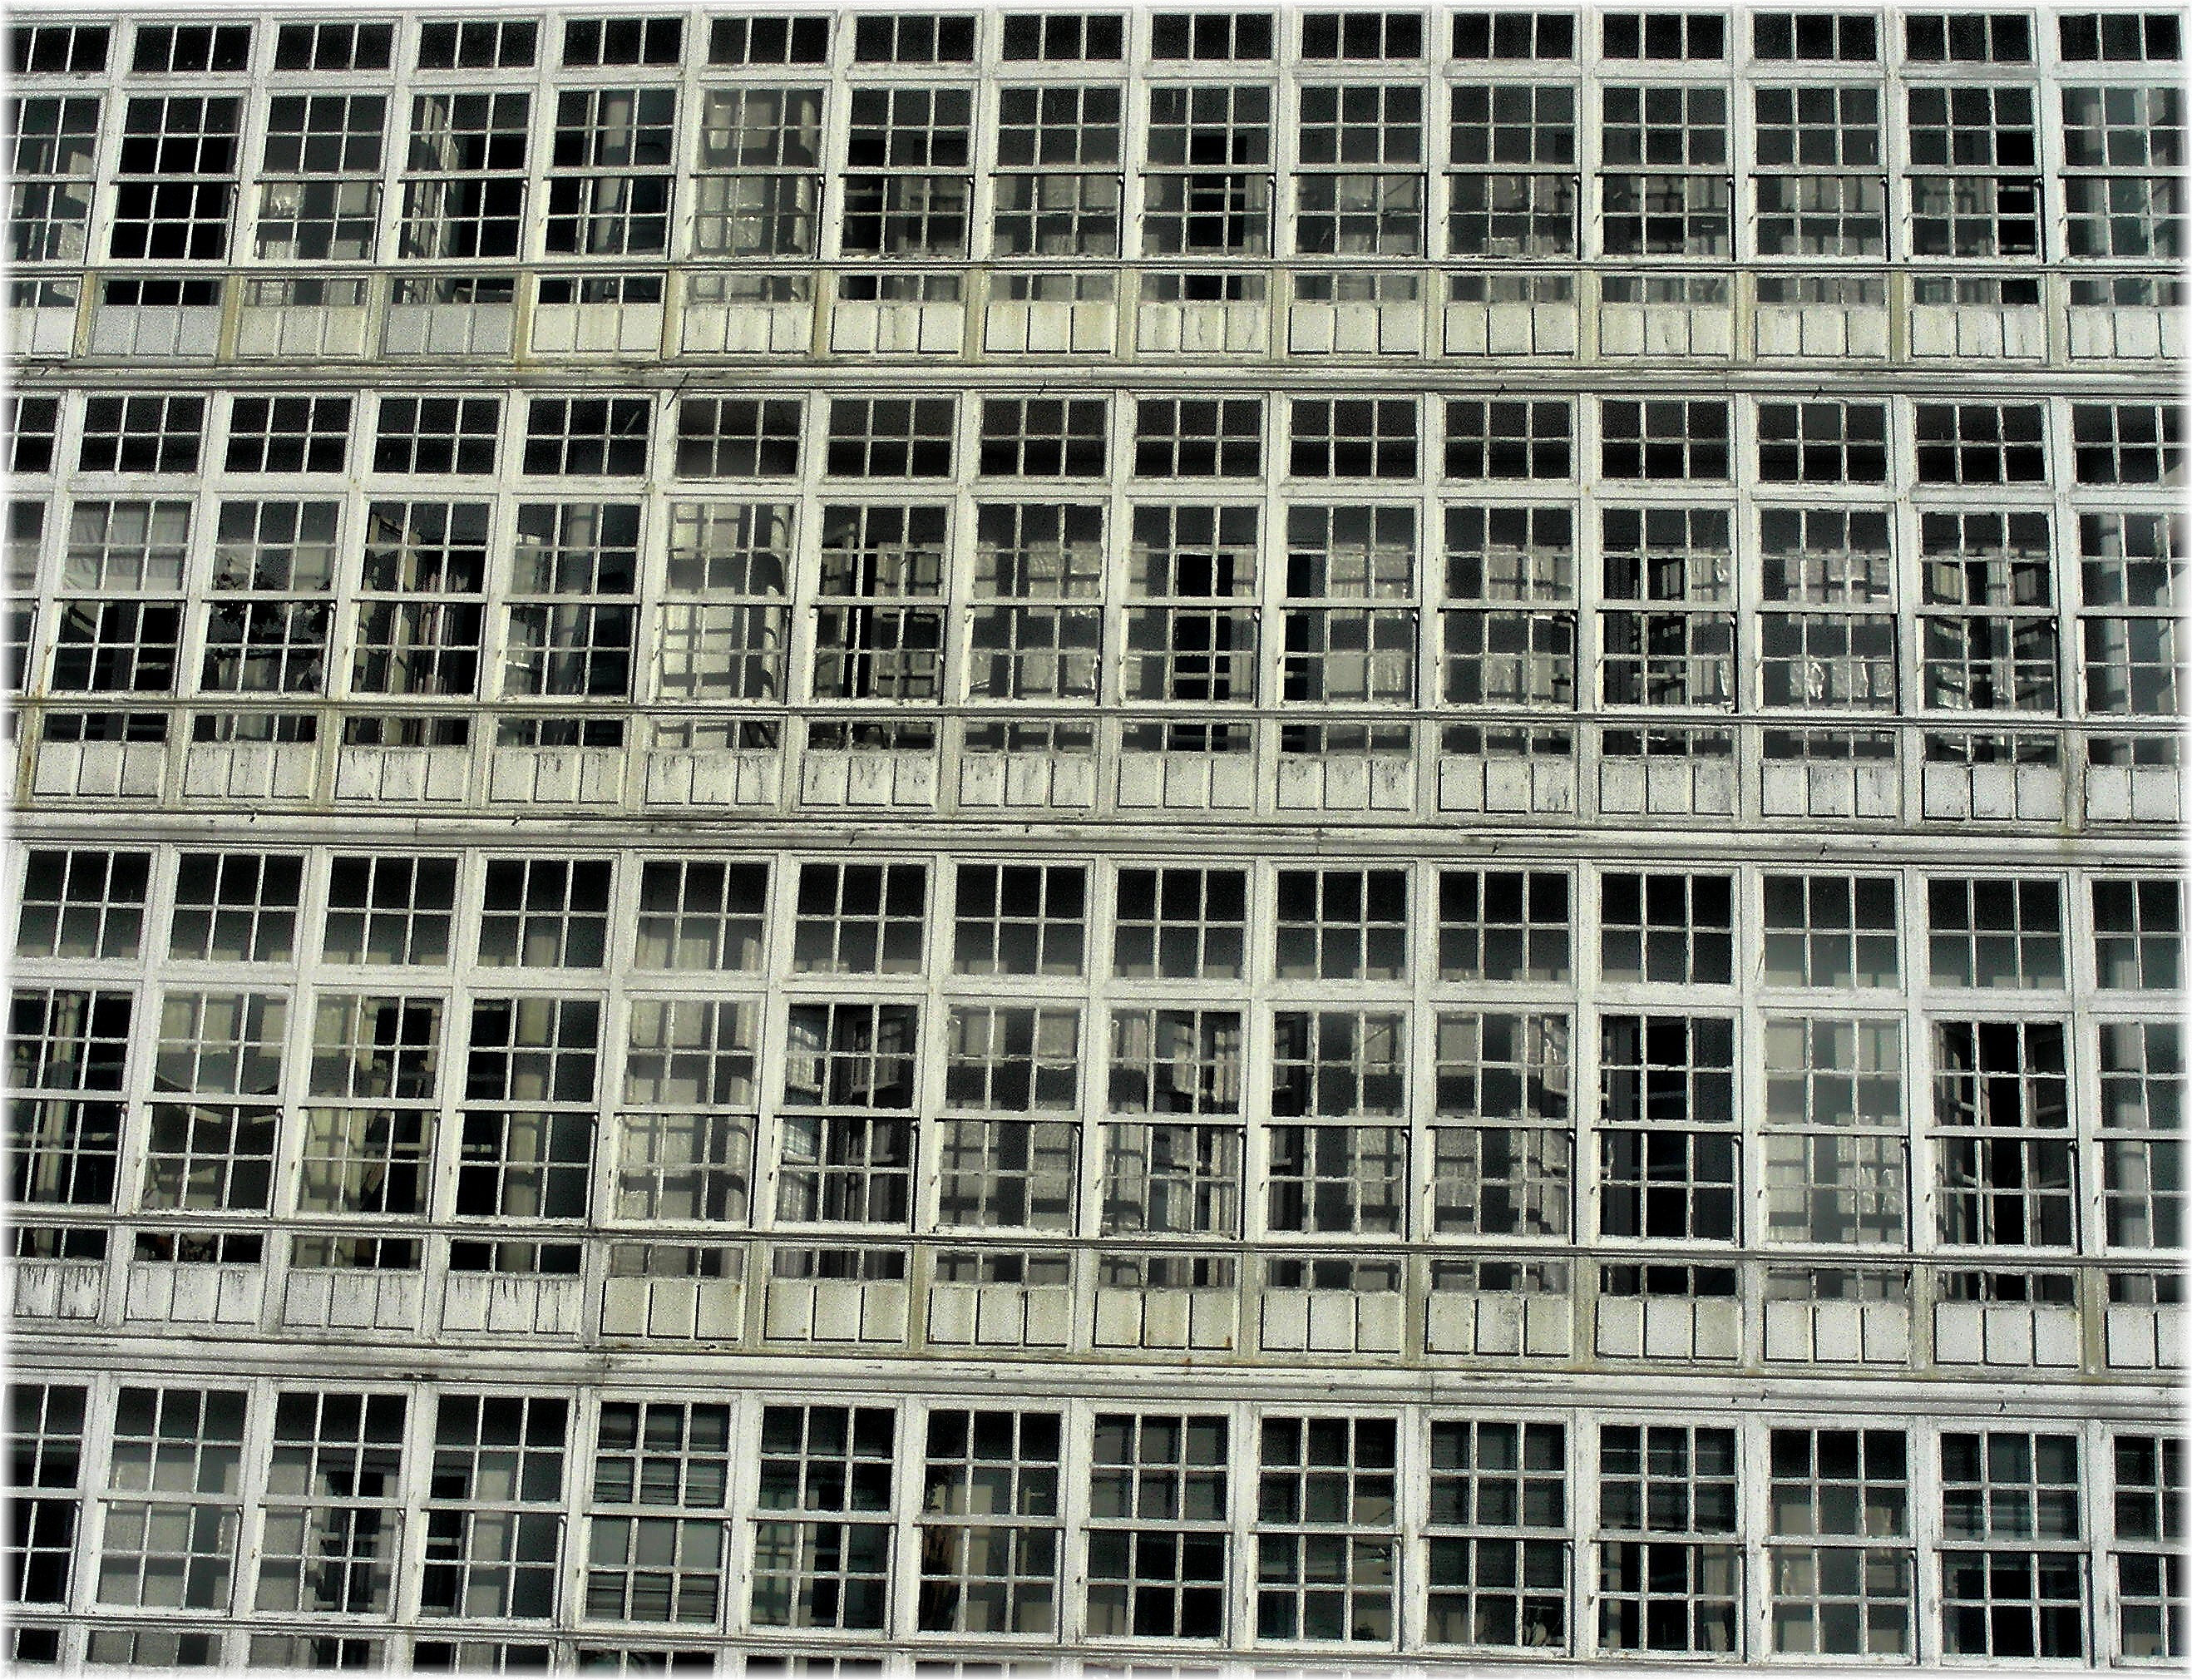
black and white, architecture, window, city, skyscraper, urban, europe, facade, tower block, spain, design, symmetry, arquitectura, europa, ventanas, galicia, ciudad, cidade, espana, metropolis, galiza, arquitecture, fiestras, lacoruna, acoru a, coru a, galerias, monochrome photography